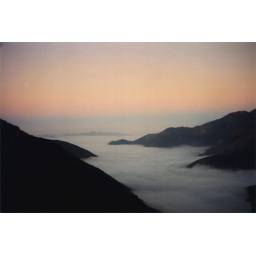
The clouds rolled in from the ocean just before sunrise